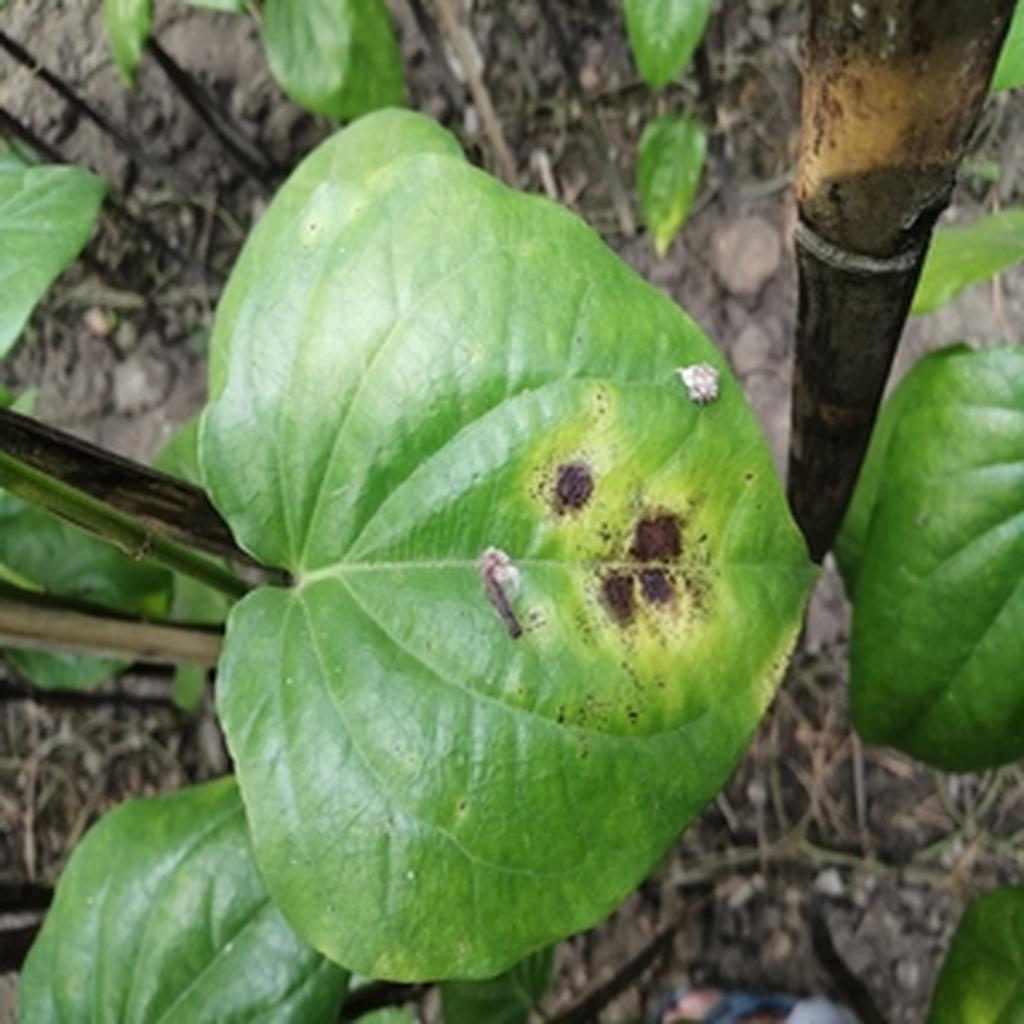
Label: Leaf_Rot